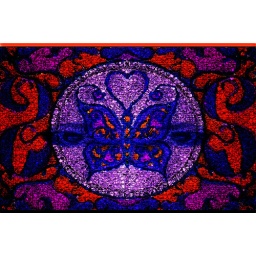
My eyes inside stained glass window drawing that I created.See if you can see 'cry baby' in the butterfly.